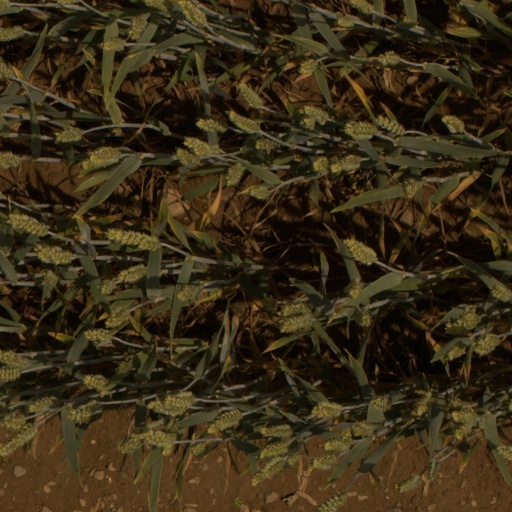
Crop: wheat